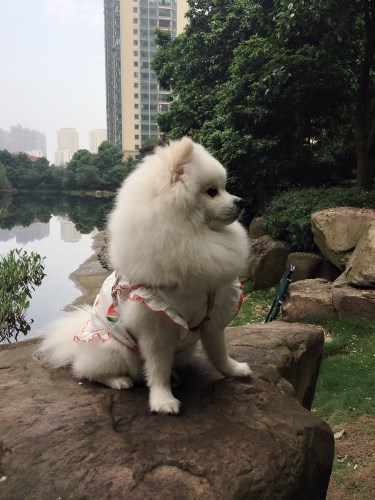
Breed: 1936-n000005-Pomeranian